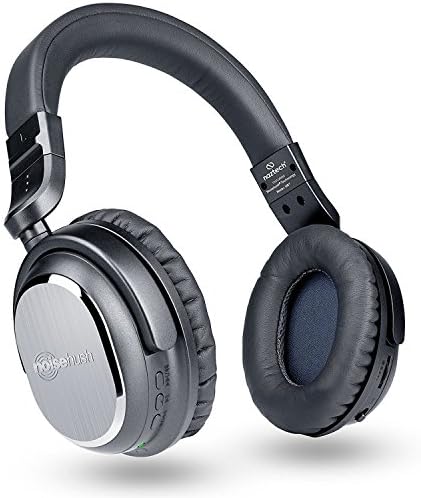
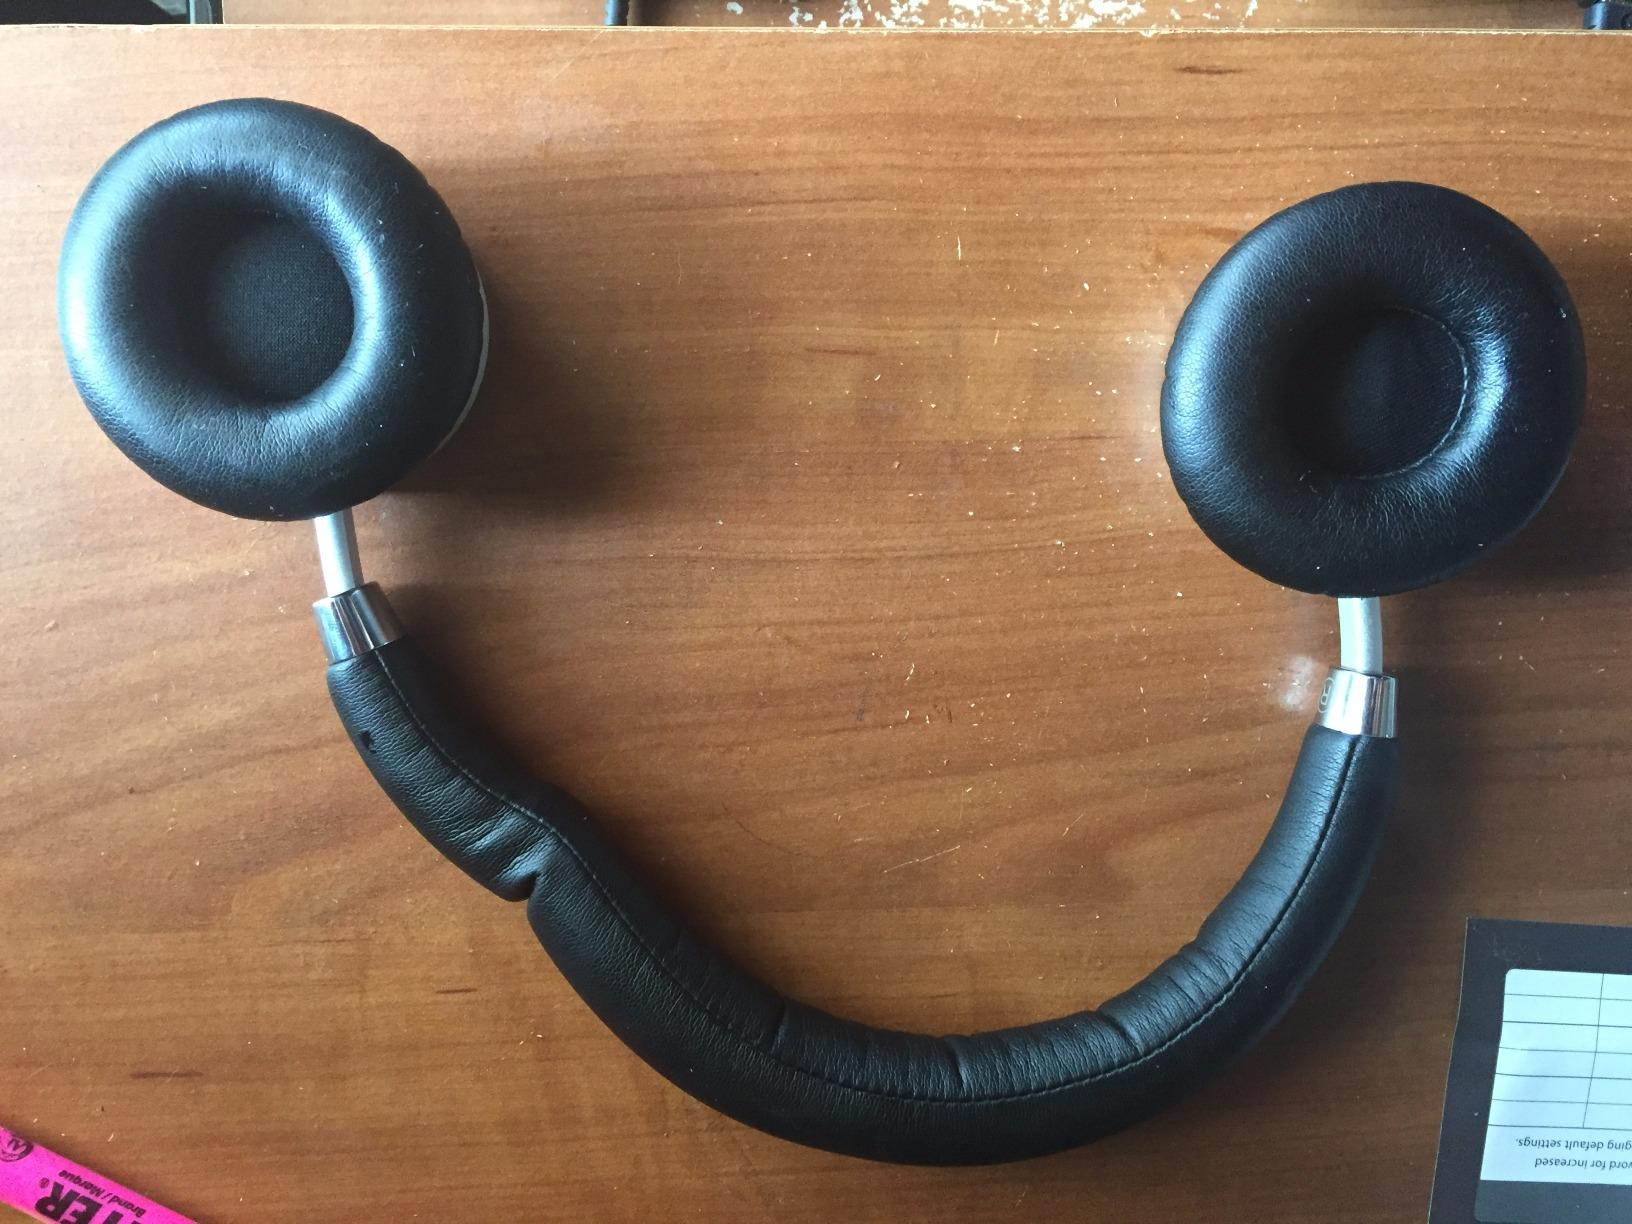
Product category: headphones
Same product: no